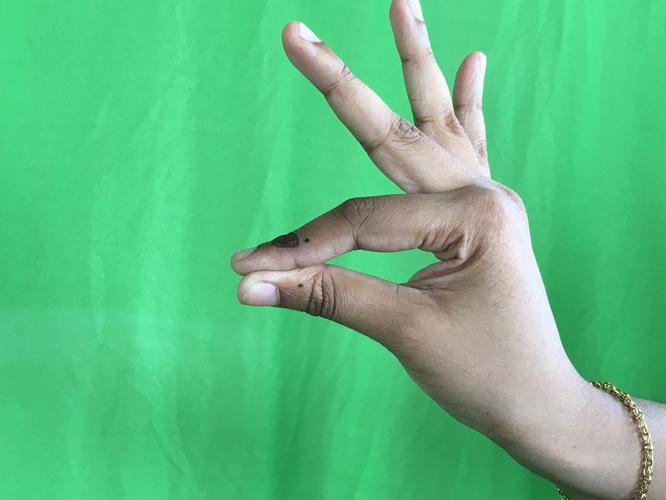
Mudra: Hamsasyam
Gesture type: single_hand